Sky position (RA, Dec in degrees): 149.386, 4.469
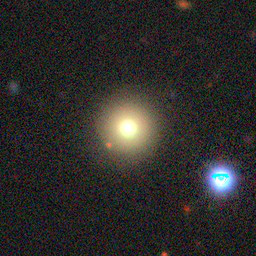
Galaxy morphology: Round Smooth Galaxies